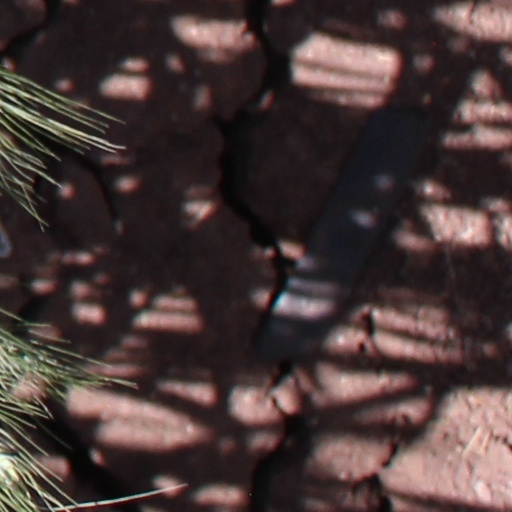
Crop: wheat